Henry Clay White

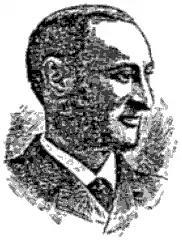

Henry Clay White (1848–1927) was an American chemist, notable for his contributions to agricultural science and higher education. He was also an early proponent of Darwin's theory of evolution.